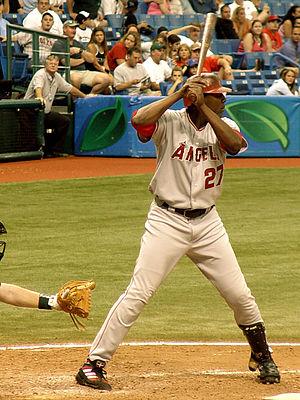
Le joueur du mois est un prix de la Ligue majeure de baseball. Il récompense les joueurs ayant offert les meilleures performances à chaque mois de la saison de baseball. De 1958 à 1973, le prix est remis uniquement par la Ligue nationale. La Ligue américaine emboîte le pas en 1974 et depuis, un joueur dans chaque ligue est récompensé chaque mois. Jusqu'en 1974, le nombre annuel de prix est de 4 ou 5 selon les saisons. Depuis 1975, sauf rares exceptions, un total de 6 prix mensuels est remis dans chaque ligue, d'avril à septembre.
Vladimir Alvino Guerrero est un voltigeur de droite et frappeur désigné des Ligues majeures de baseball. Il est élu en 2018 au Temple de la renommée du baseball.
La Saison 2009 des Angels de Los Angeles d'Anaheim est la 49ᵉ saison en ligue majeure pour cette franchise.